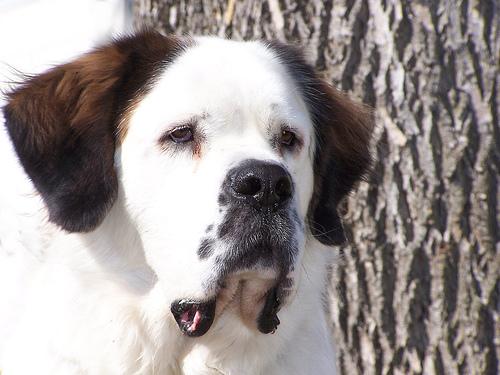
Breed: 211-n000068-Saint_Bernard